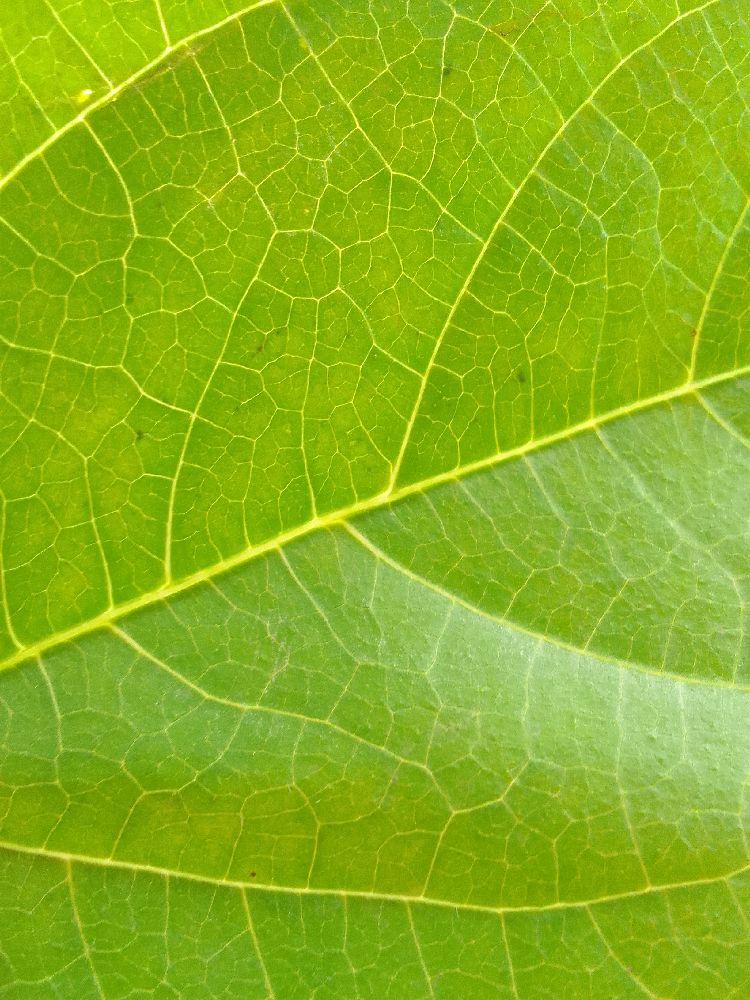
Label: healthy